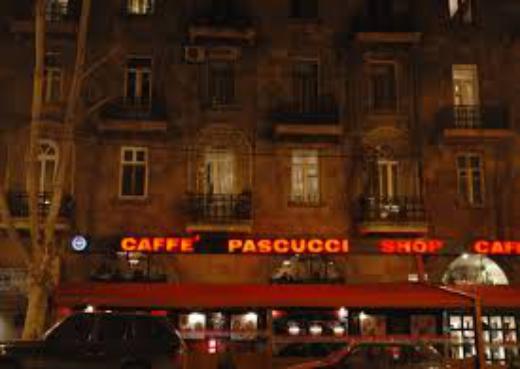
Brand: Caffe Pascucci
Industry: Food